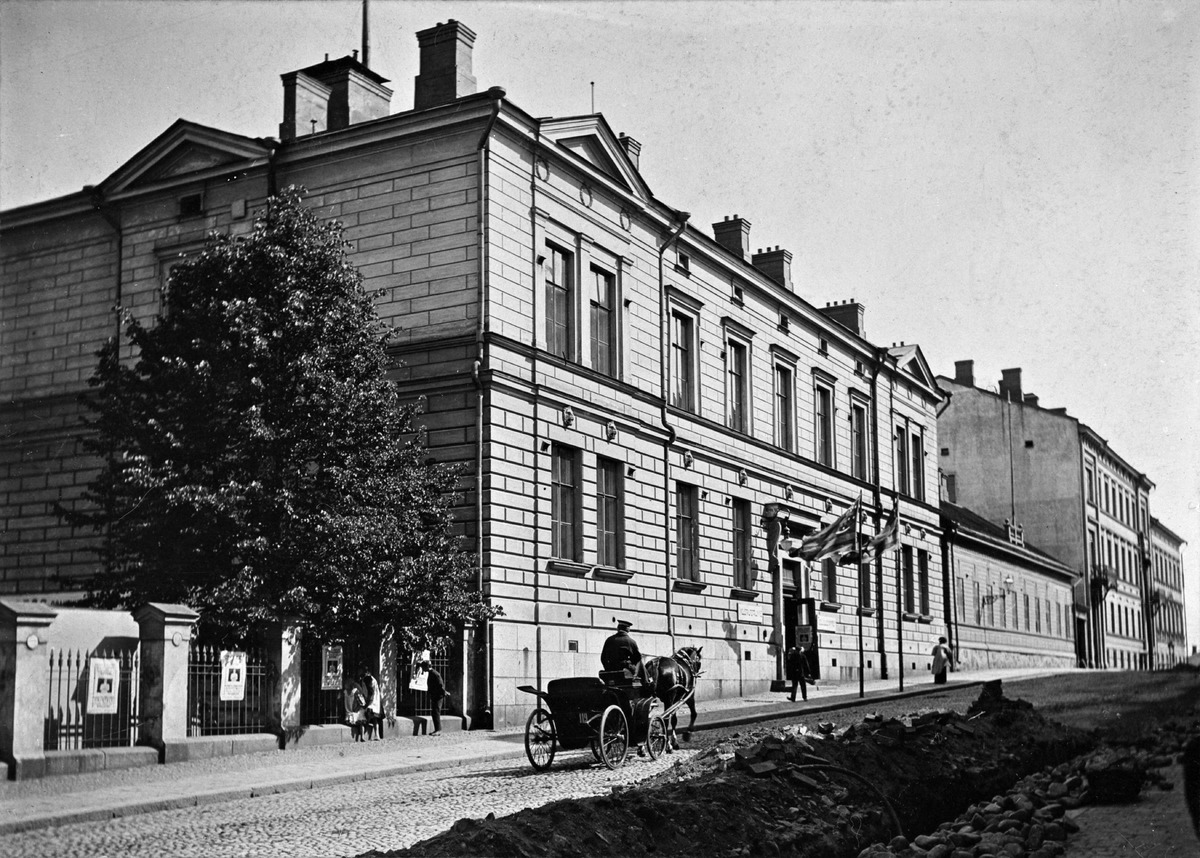
Mariankatu 11, 9, 7, 5
sisällön kuvaus: Mariankatu 11, 9, 7, 5. Teollisuuskoulun rakennus. mustavalkoinen
Ajankohta: kuvausaika 1900 noin
Paikka: Suomi, Uusimaa, Helsinki, Kruununhaka Helsinki, Mariankatu 11, 9, 7, 5
Aiheet: kadut, rakennukset, kivirakennukset, hevoset, vaunut, hevosajoneuvot, tietyöt, maarakennus, rakentaminen, koulut, ammatillinen koulutus, ammattikoulutus, ammatilliset oppilaitokset, teknilliset opistot, teknilliset oppilaitokset, teknilliset
koulut, rakennusala, aidat, liput